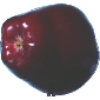
Label: Apple Red Delicious 1